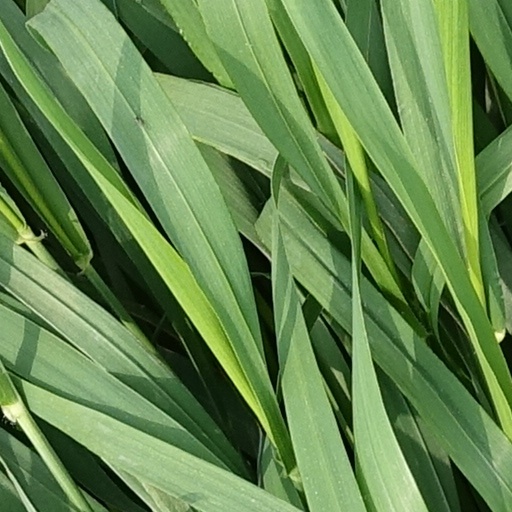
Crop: wheat